James M. Creighton

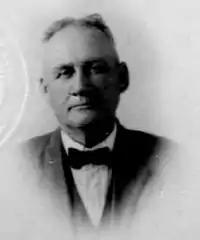
Creighton, from his 1922 passport application.

James Miller Creighton (September 14, 1856 – November 25, 1946) was an American architect who practiced in Phoenix, Arizona from the 1880s to the 1920s. He is considered to be one of Arizona's first architects.